Saints Peter and Paul Jesuit Church

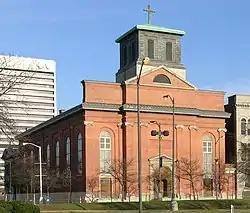
Church in 2008

Saints Peter and Paul Jesuit Church is a Roman Catholic church located at 629 East Jefferson Avenue in Detroit, Michigan. It is the oldest existing church in the city of Detroit, and was listed on the National Register of Historic Places and designated a Michigan State Historic Site in 1971.